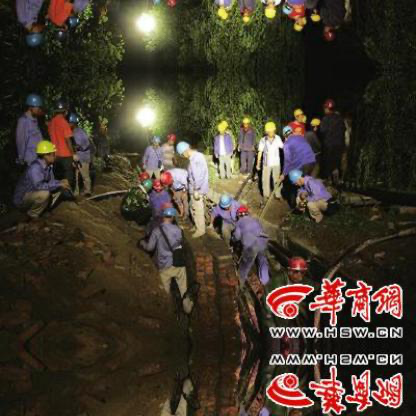
Objects in the image:
label: helmet
label: helmet
label: helmet
label: helmet
label: helmet
label: helmet
label: helmet
label: helmet
label: helmet
label: helmet
label: helmet
label: helmet
label: helmet
label: helmet
label: helmet
label: helmet
label: helmet
label: helmet
label: helmet
label: helmet
label: helmet
label: helmet
label: helmet
label: helmet
label: helmet
label: helmet